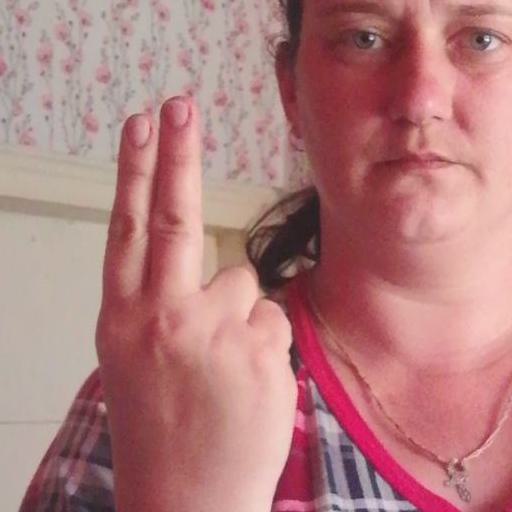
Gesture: two_up_inverted